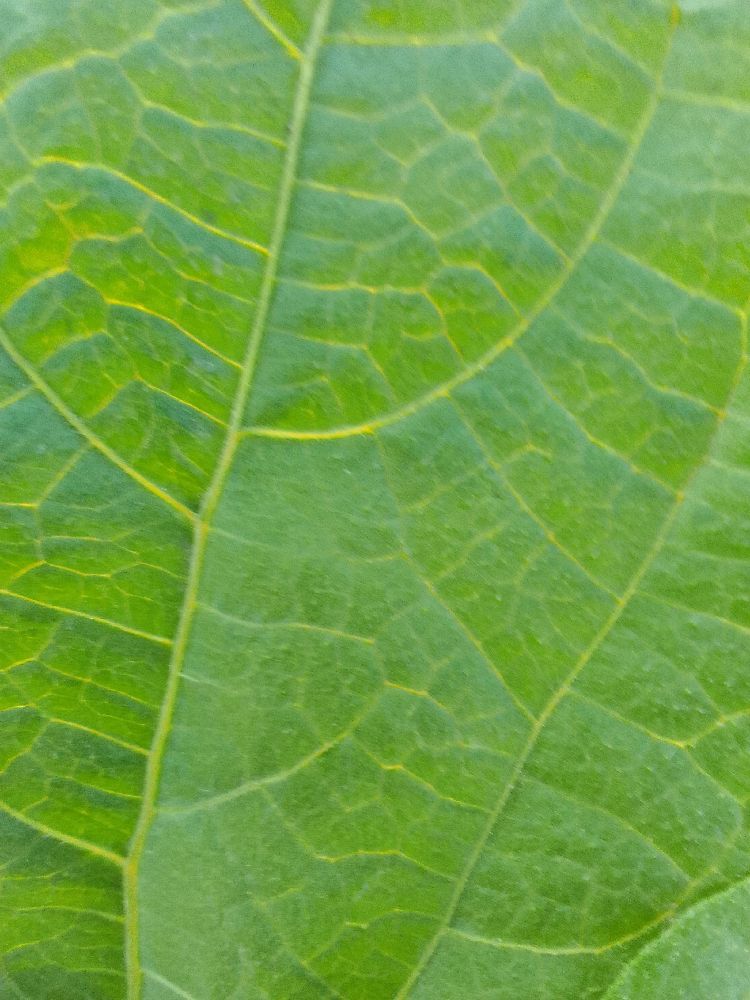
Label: healthy